Pharmaceutical industry

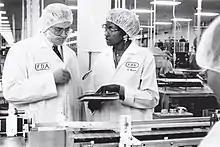
A drug manufacturer inspection by the US Food and Drug Administration

The pharmaceutical industry is a medical industry that discovers, develops, produces, and markets pharmaceutical goods such as medications. Medications are then administered to (or self-administered by) patients for curing or preventing disease or for alleviating symptoms of illness or injury.